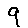
Label: 9